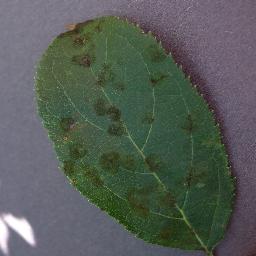
Label: Apple___Apple_scab